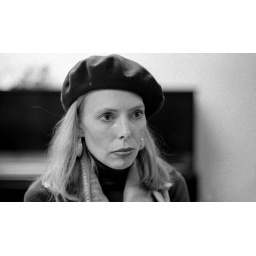
But now Manhattan holds meTo a chair in the skyWith the bird in my earsAnd boats in my eyesGoing by